Henric Schartau

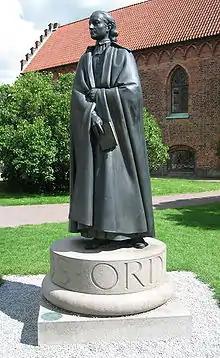
Henric Schartau beside Lund Cathedral.

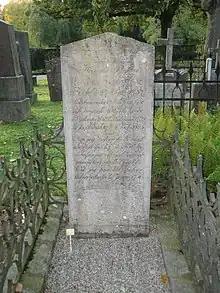
Henric Schartau's grave in Lund.

He gathered audiences from all walks of life, although professors were initially largely absent from his services and hearings. In time, however, several of them came to be counted among his disciples, including , , , Carl Johan Schlyter, and .